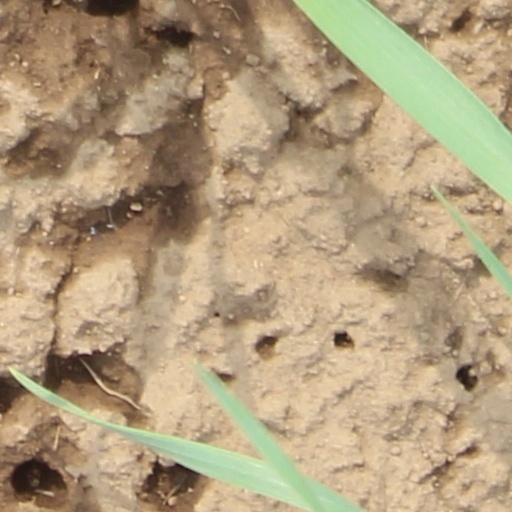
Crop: wheat